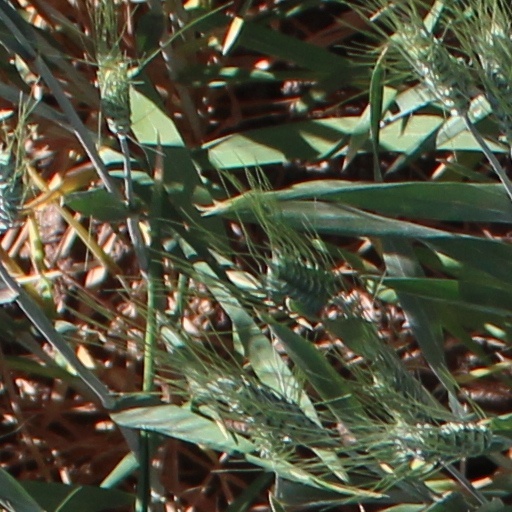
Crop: wheat